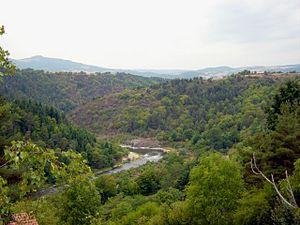
Monistrol-sur-Loire est une commune française du département de la Haute-Loire. Elle est la seconde ville du Velay et la deuxième agglomération du département.